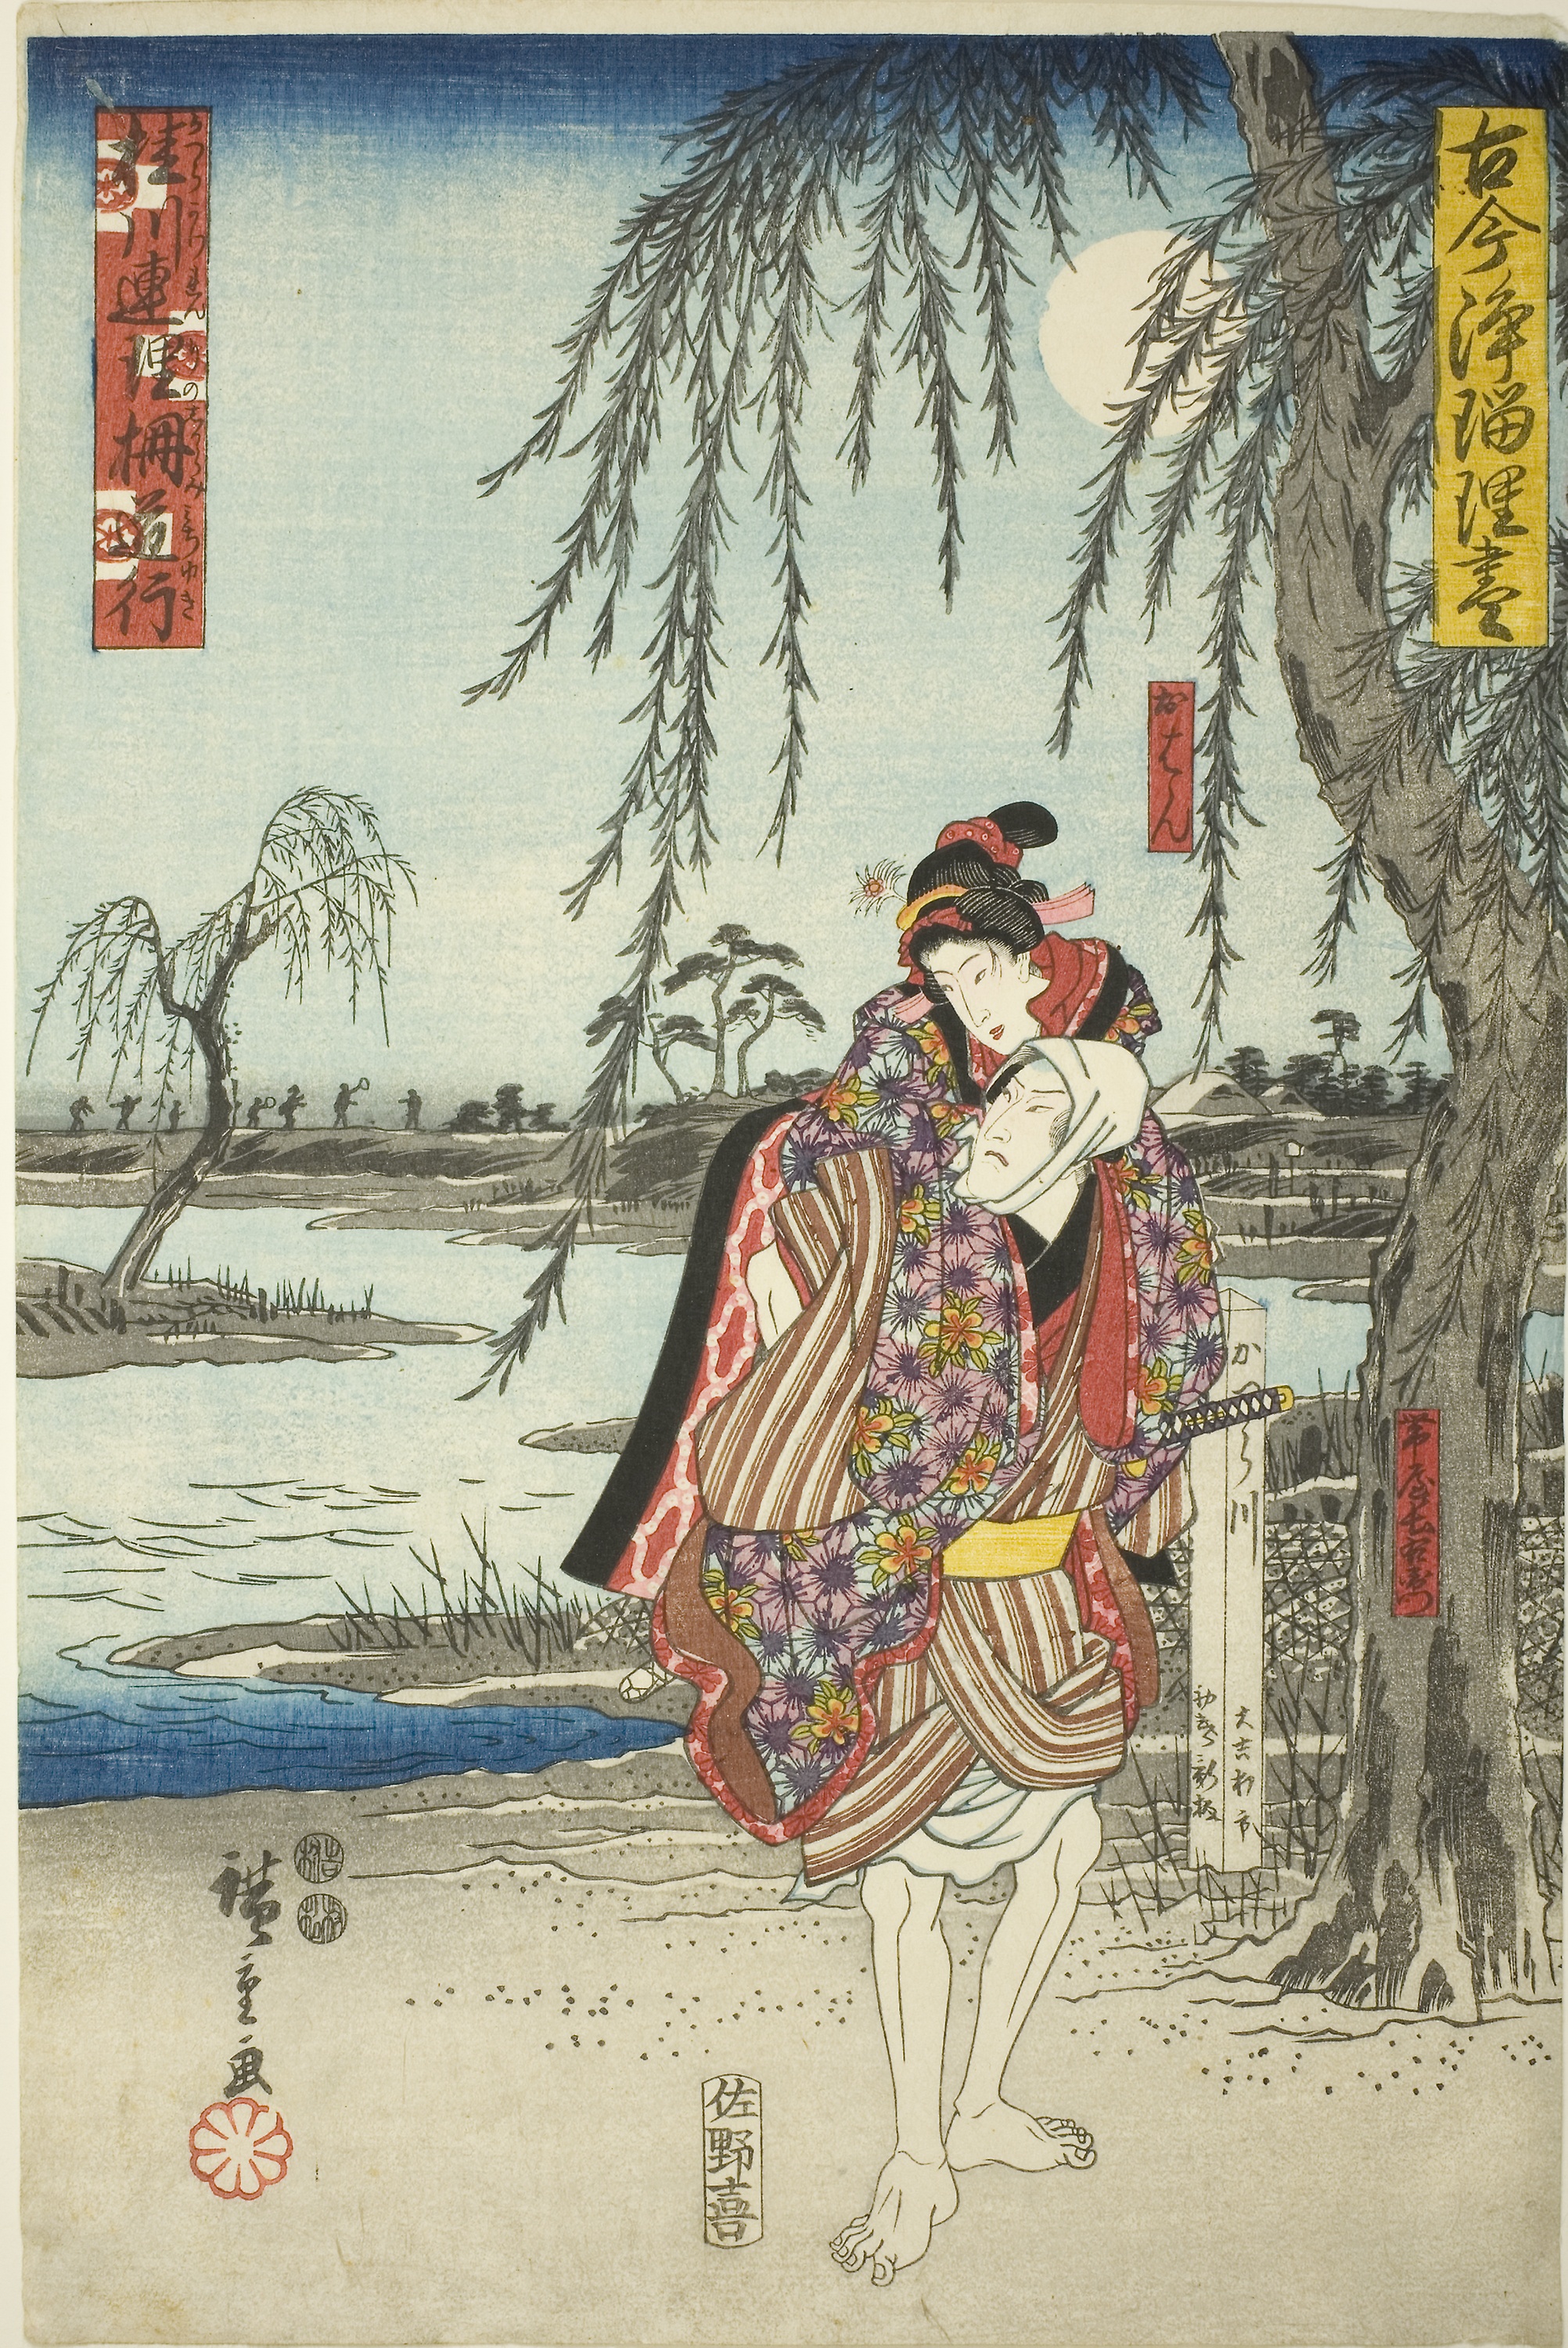
art, illustration, painting, drawing